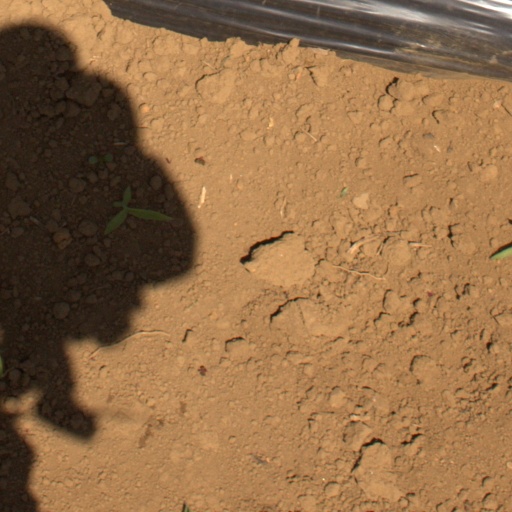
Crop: Jerusalem artichoke